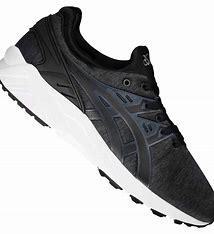
Brand: Asics
Model: Gel Kayano EVO